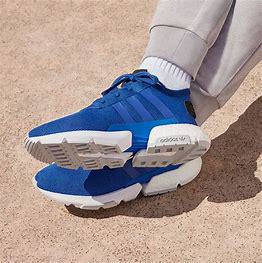
Brand: Adidas
Model: Pod S3 1